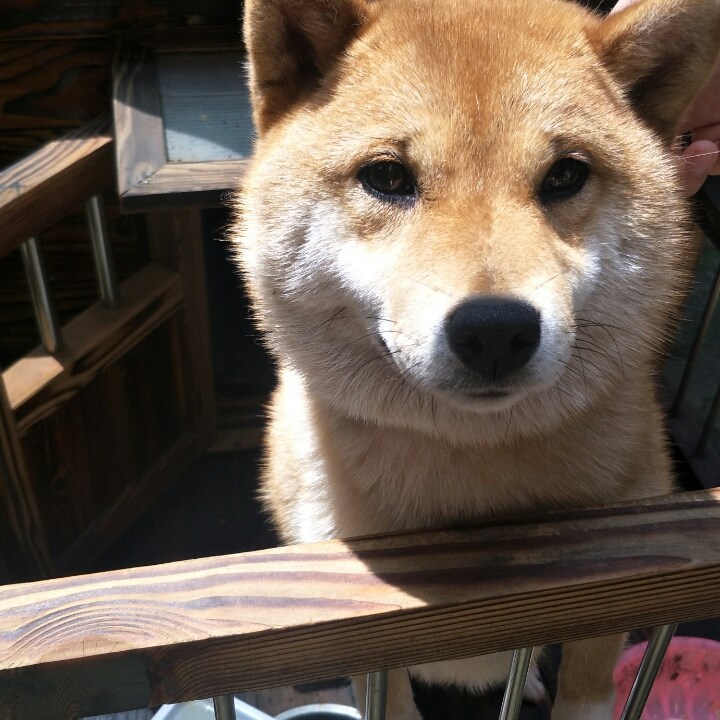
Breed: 1043-n000001-Shiba_Dog